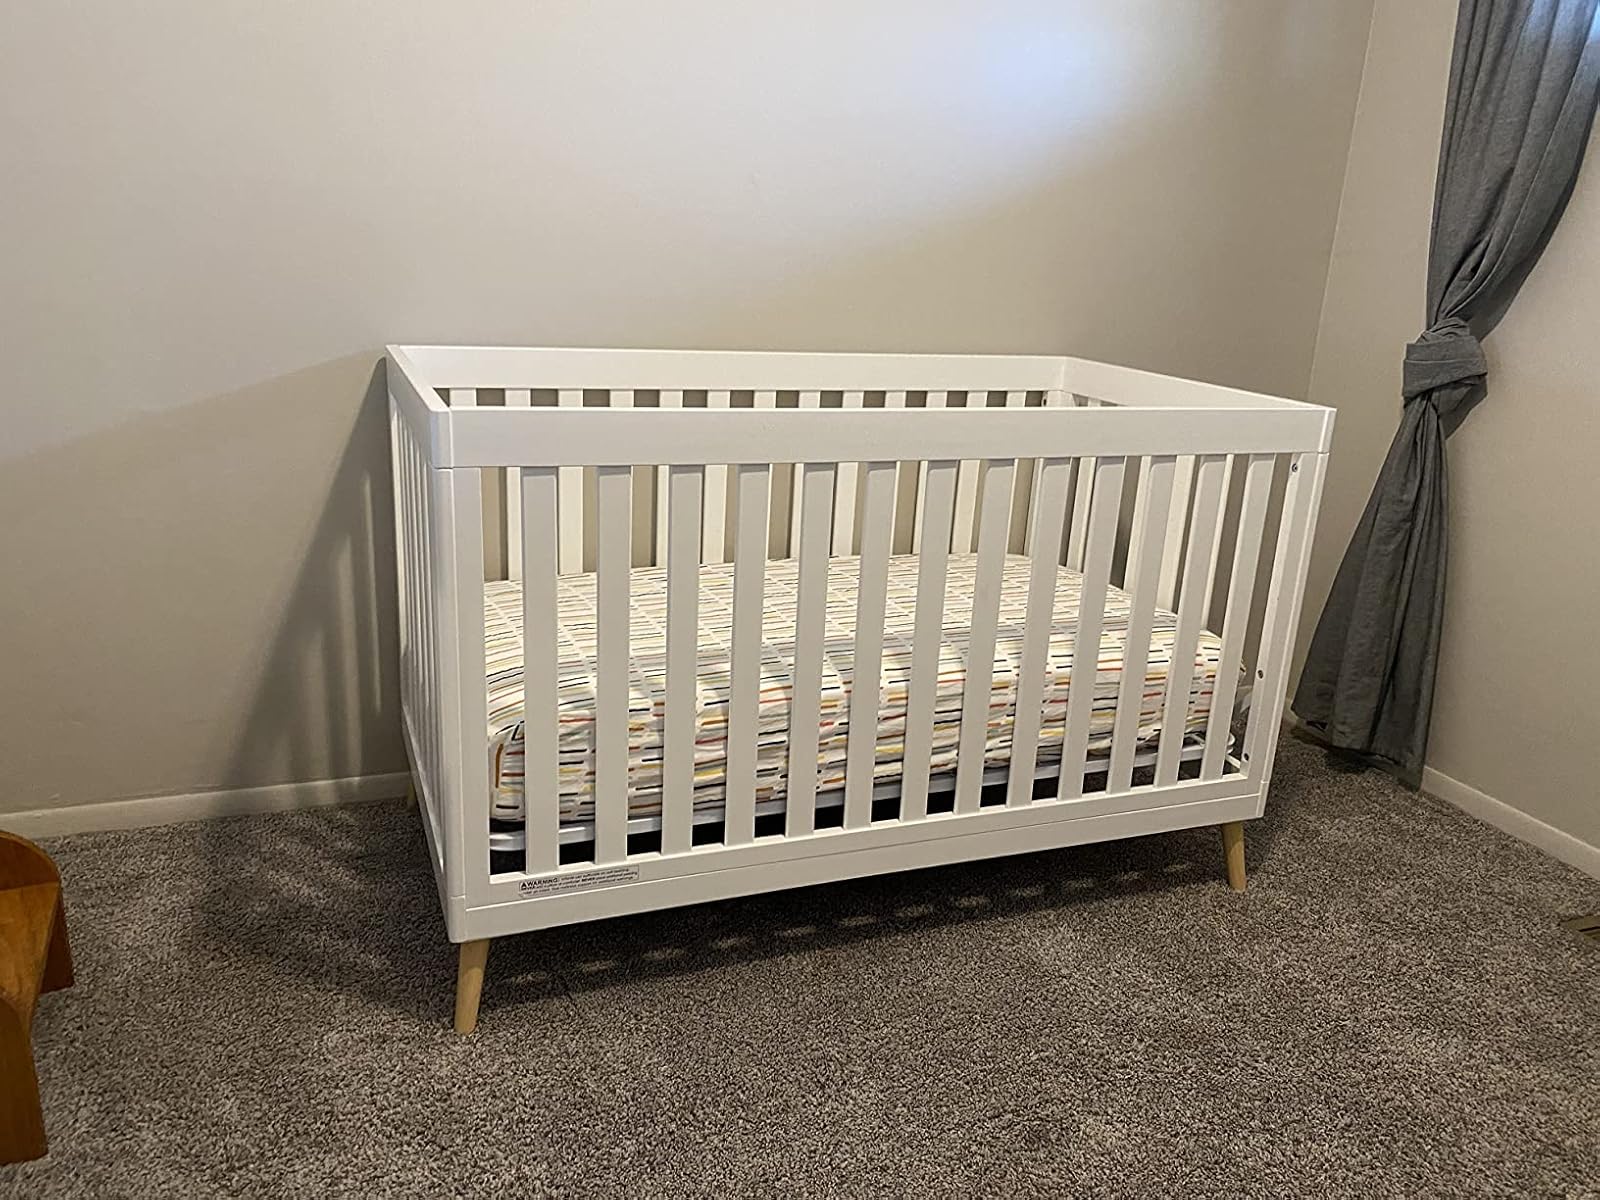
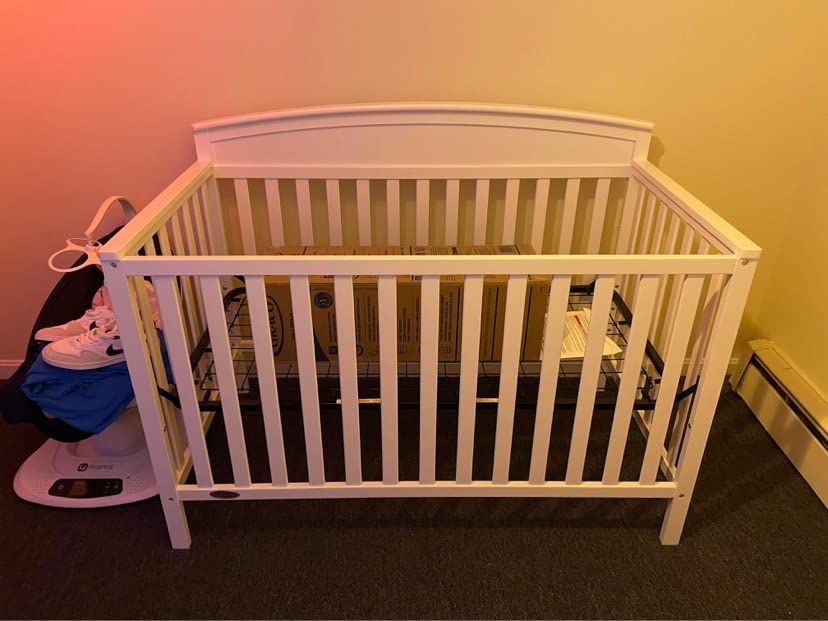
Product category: products_crib
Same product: no